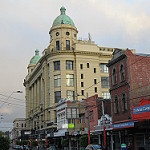
Label: buildings